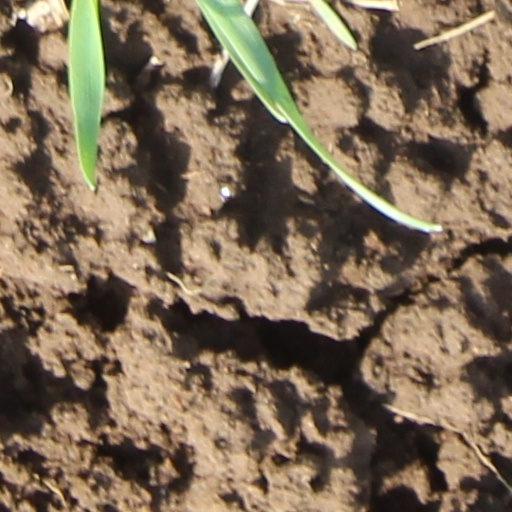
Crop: wheat